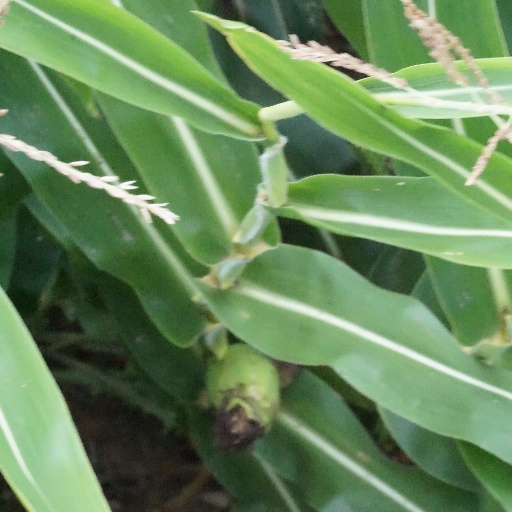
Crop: maize; corn